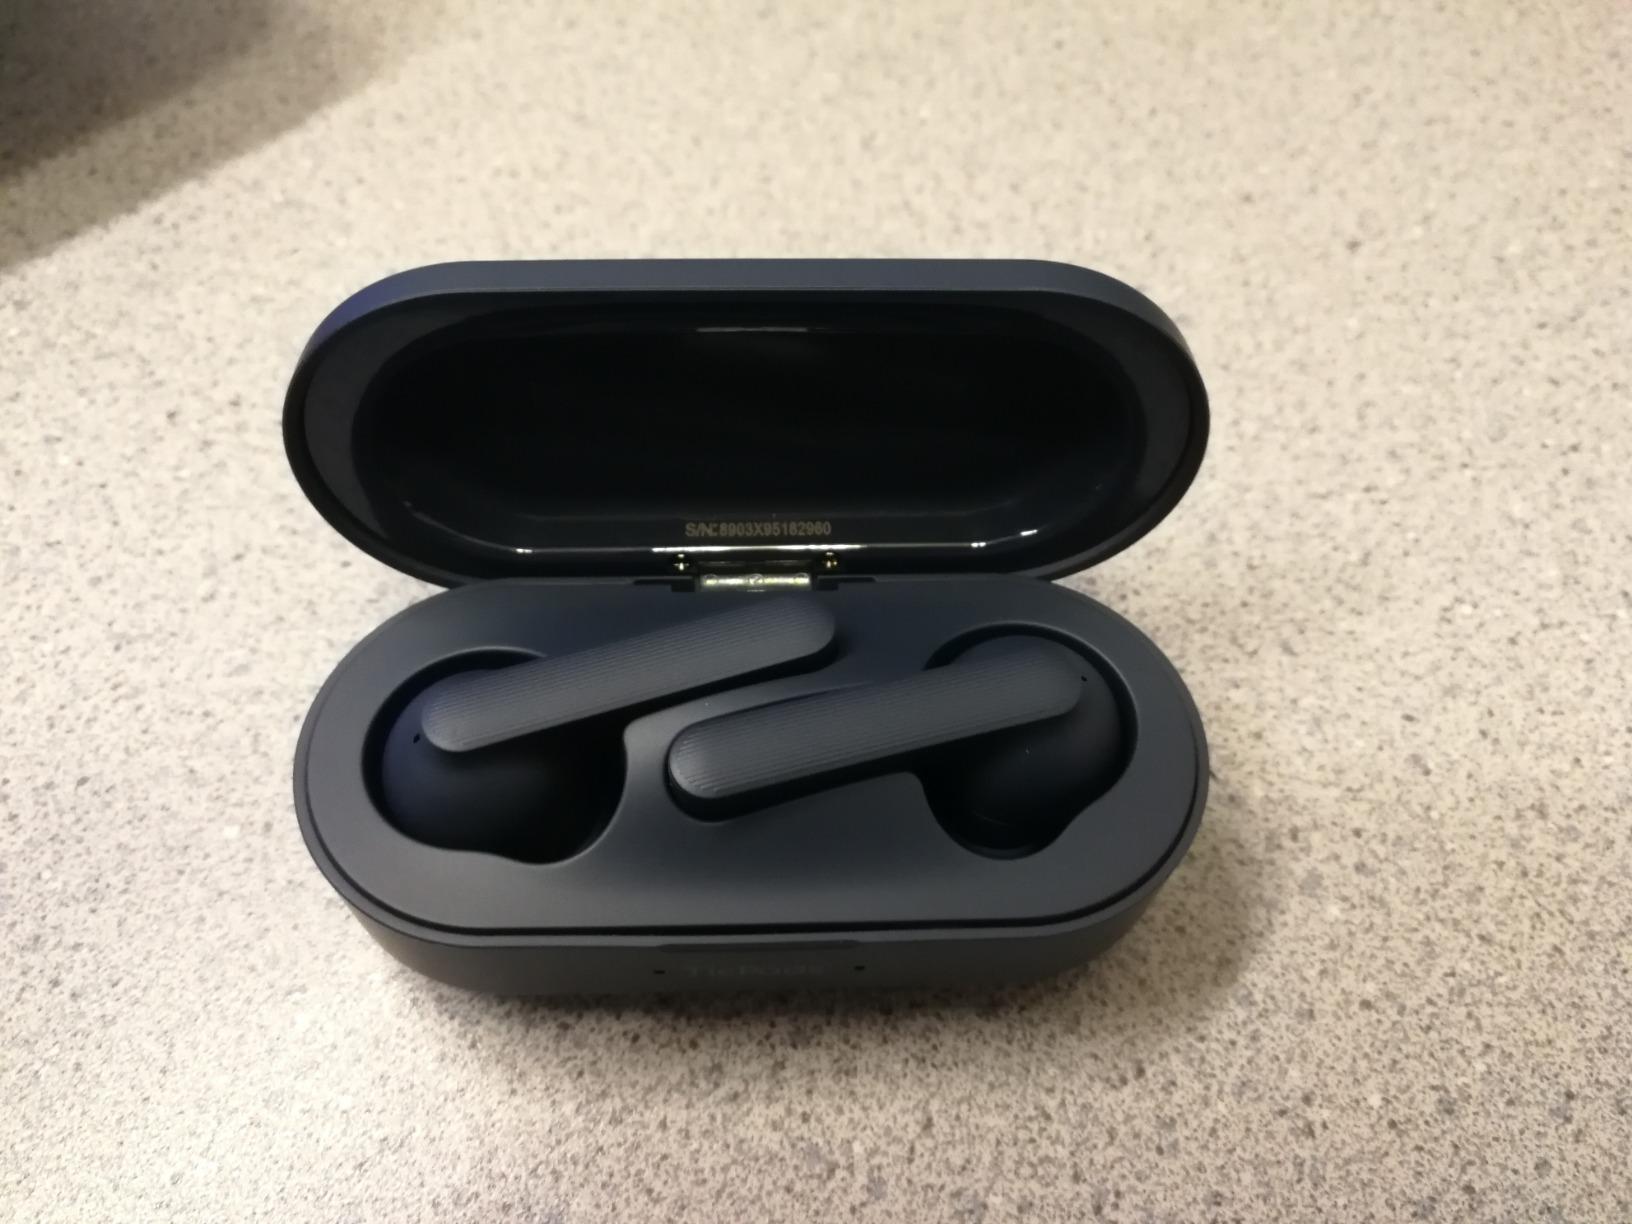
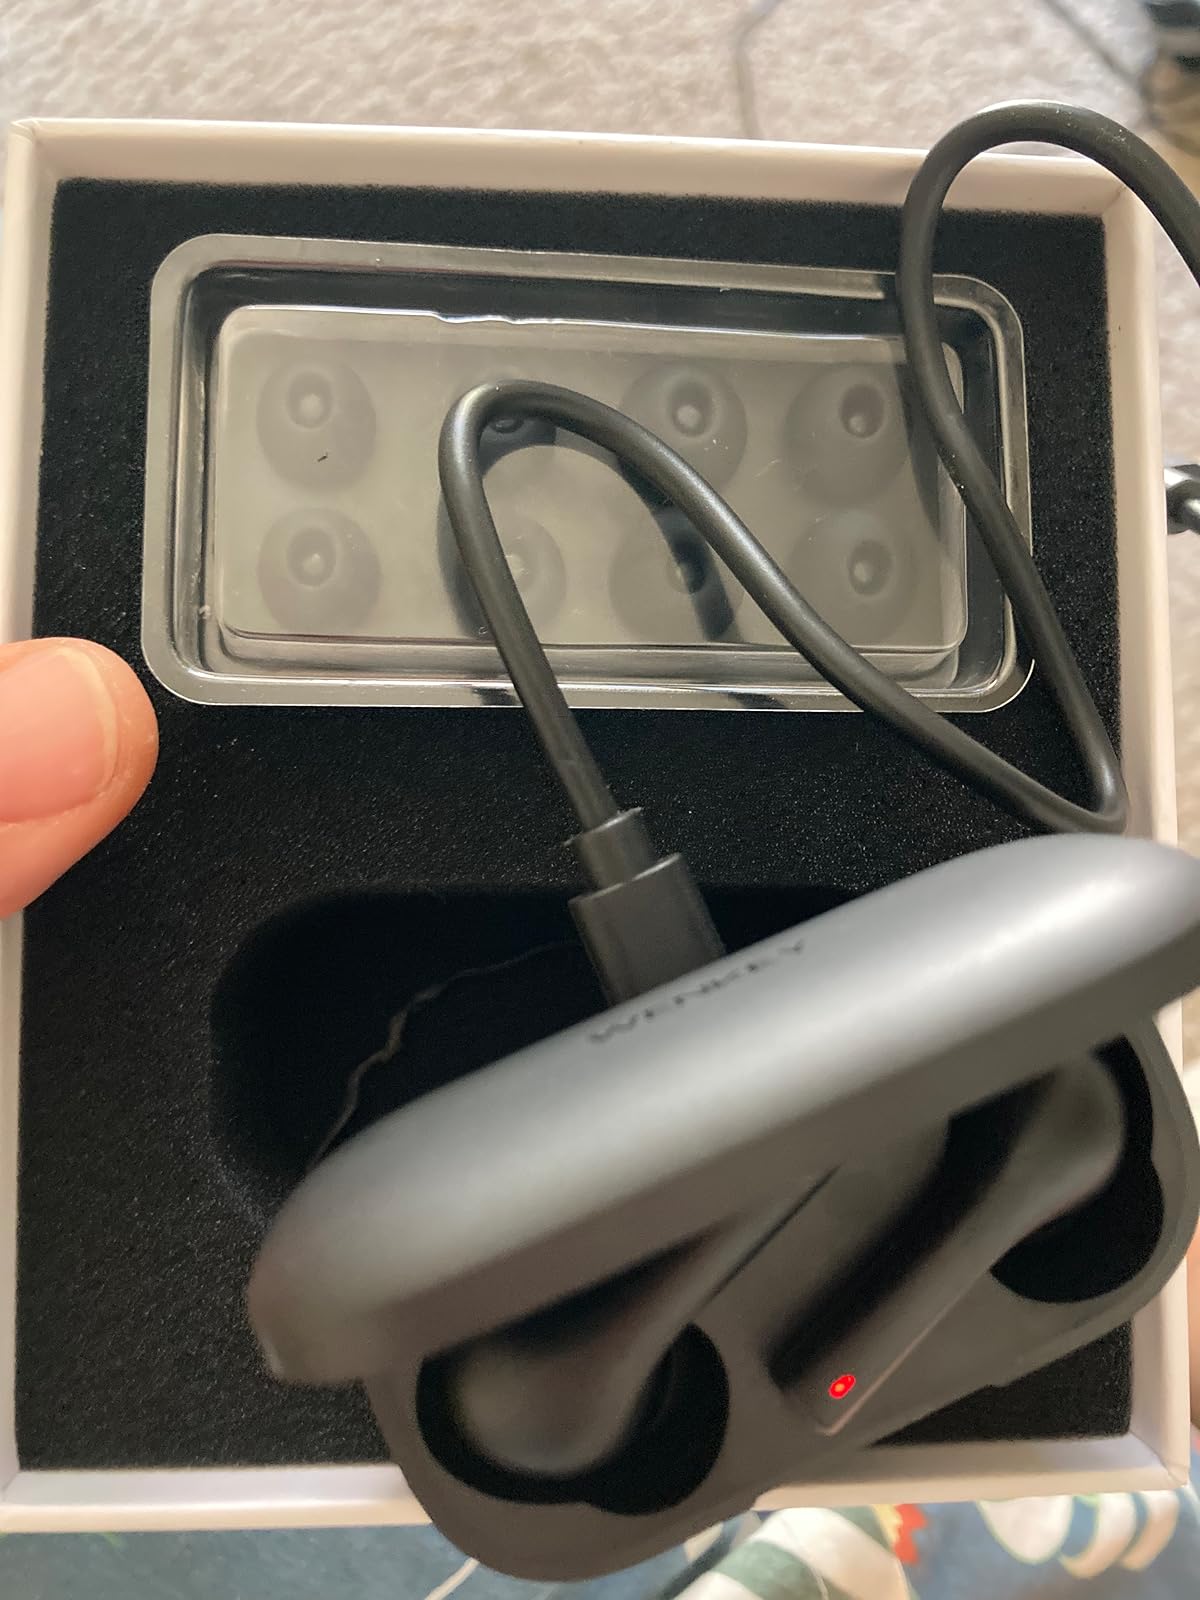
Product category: earbuds
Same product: no